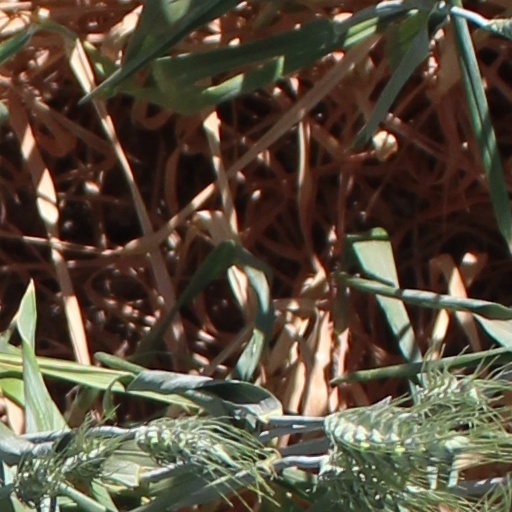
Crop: wheat